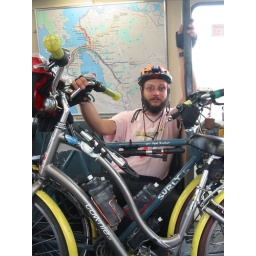
Chris and bikes on BART train in Berkeley